Paradise flycatcher

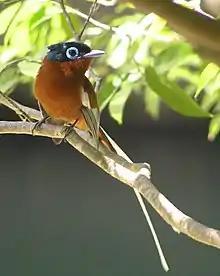
The male Malagasy paradise flycatcher has the typical blue eye-ring and long tail

The paradise flycatchers are generally small birds, around in length and weighing . They have a medium length grey or blueish bill which is broad and hooked at the end and is surrounded by stiff rictal bristles. The inside of the mouths of paradise-flycatchers are brightly coloured, being either yellow or green. The tails are long, particularly in many species where the male has a massively elongated pair of middle tail feathers. These tail streamers are 195 mm long in the male São Tomé paradise flycatcher and 412 mm long in the male Indian paradise flycatcher. The function of the long tail is assumed to be related to sexual selection, with females choosing males based on the length of the tail. Not all species have long tail streamers, for example the blue paradise flycatcher of Palawan in Asia and the Bedford's paradise flycatcher of montane Africa do not have exceptionally long tails. In most species the tail is longer than the wing, even in the shorter tailed females. The eye is surrounded by an eyering that is a blue thin wattle (slightly more pronounced in some species like the rufous paradise flycatcher).